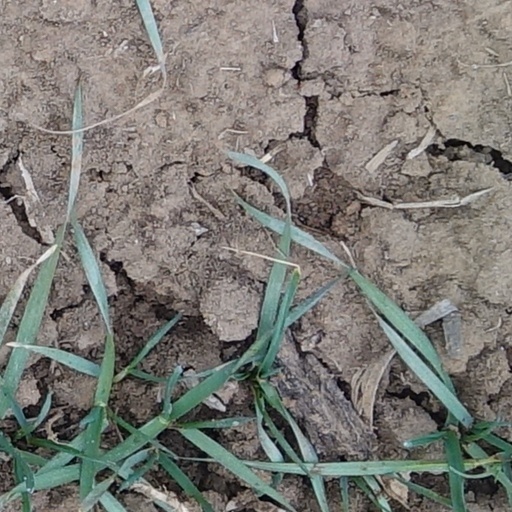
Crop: wheat